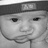
Emotion: neutral